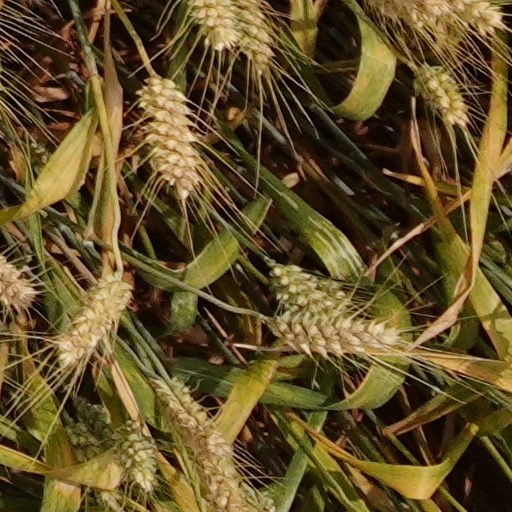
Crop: wheat